Carmen Lomas Garza

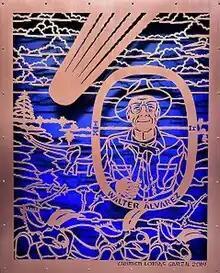
"Walter Alvarez" (2019), at the National Portrait Gallery in Washington, D.C.

The initial roots of Garza's artwork lay in her family, to whom she is close, and in the Chicano Movement. Garza later wrote that the Chicano Movement nourished her goal of being an artist and gave her back her voice. She says that her artistic creations helped her "heal the wounds inflicted by discrimination and racism." Garza also feels that by creating positive images of Mexican-American families, her work can help combat racism. Her choice to use personal and family images to combat racism is a departure from more political works by many Chicano artists. The creation of her narrative, rather than one that is forced on her, however, speaks against racism on its own.